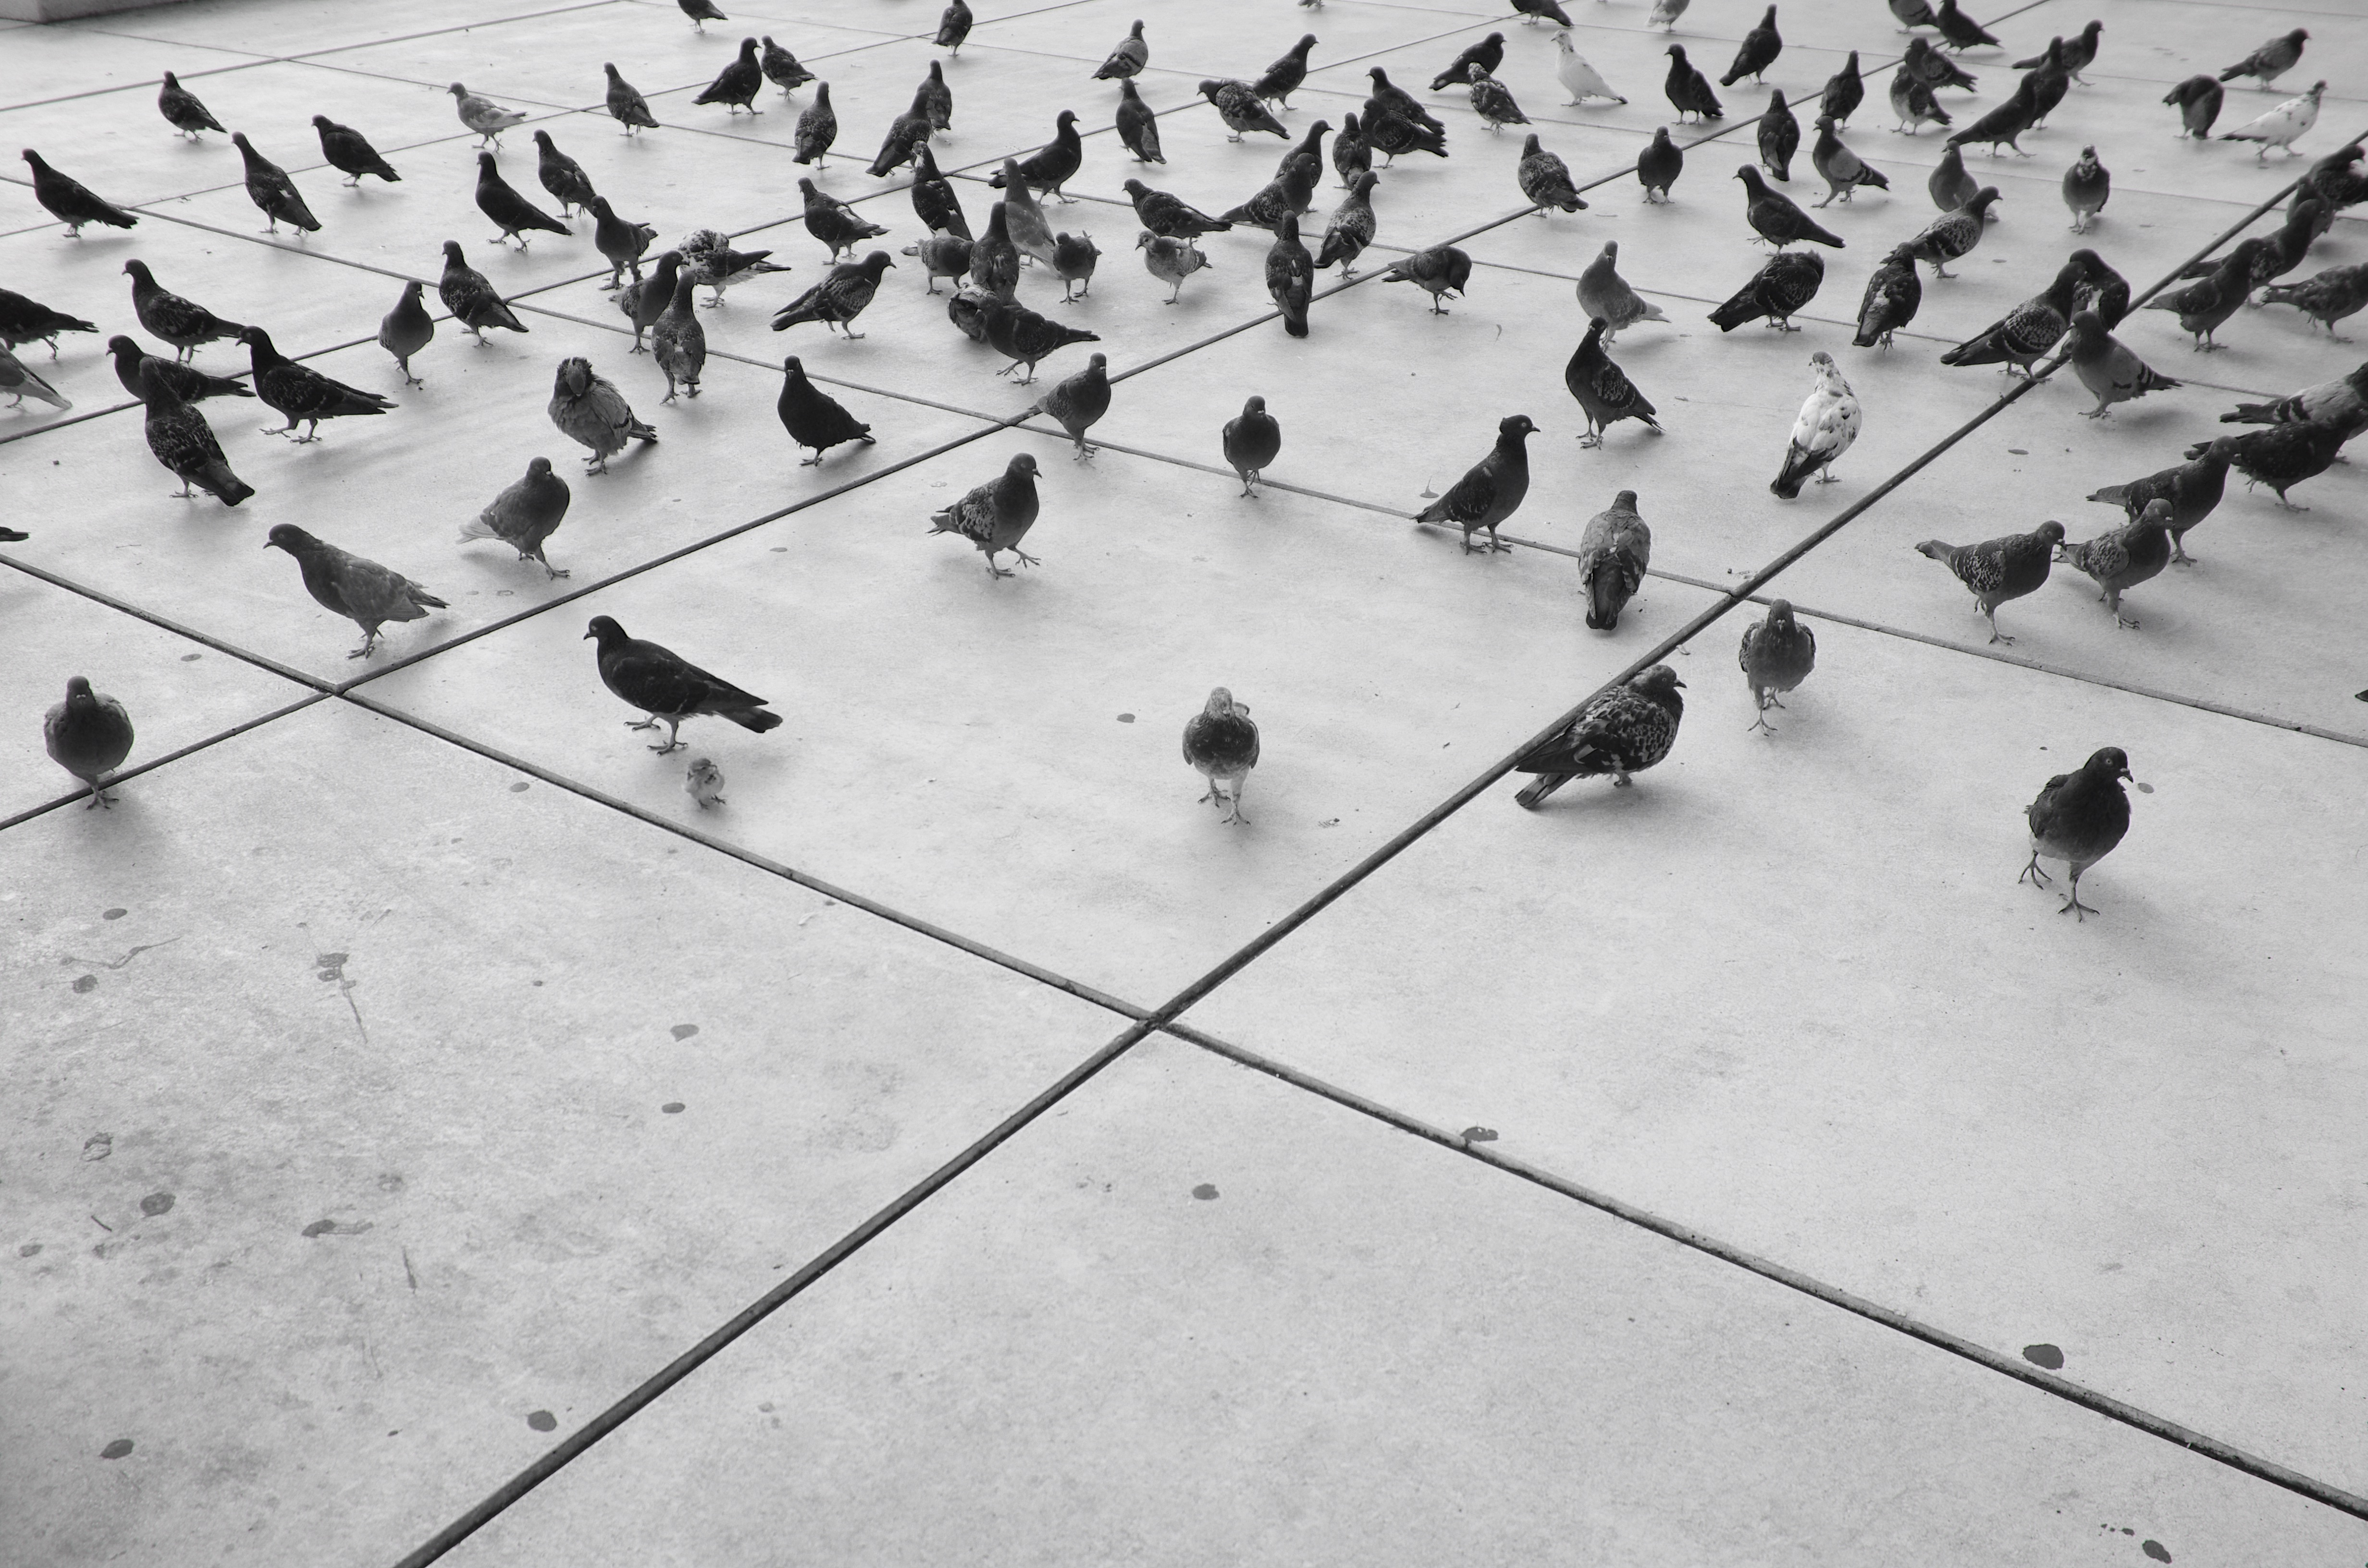
wing, black and white, white, line, shadow, black, monochrome, shape, flooring, monochrome photography